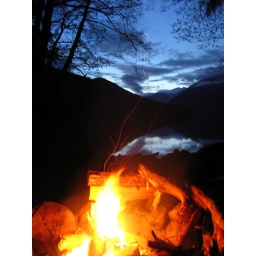
Picture taken from our campsite of the fire with the sunset over the mountains and lake in the background(weekend of April 21st-23rd, 2006)